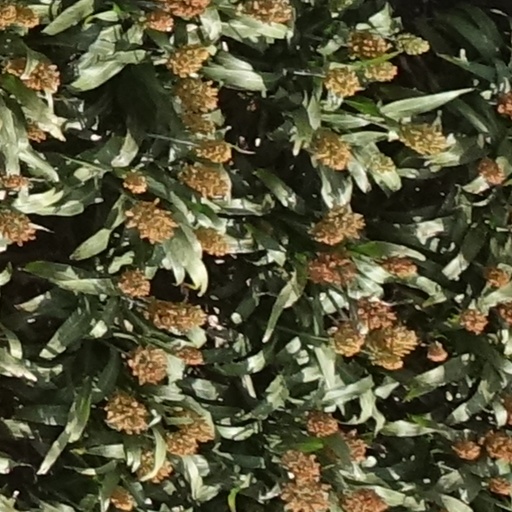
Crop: sorghum